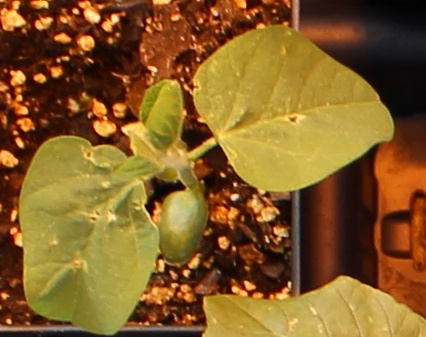
Label: Soybean